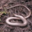
Label: snake